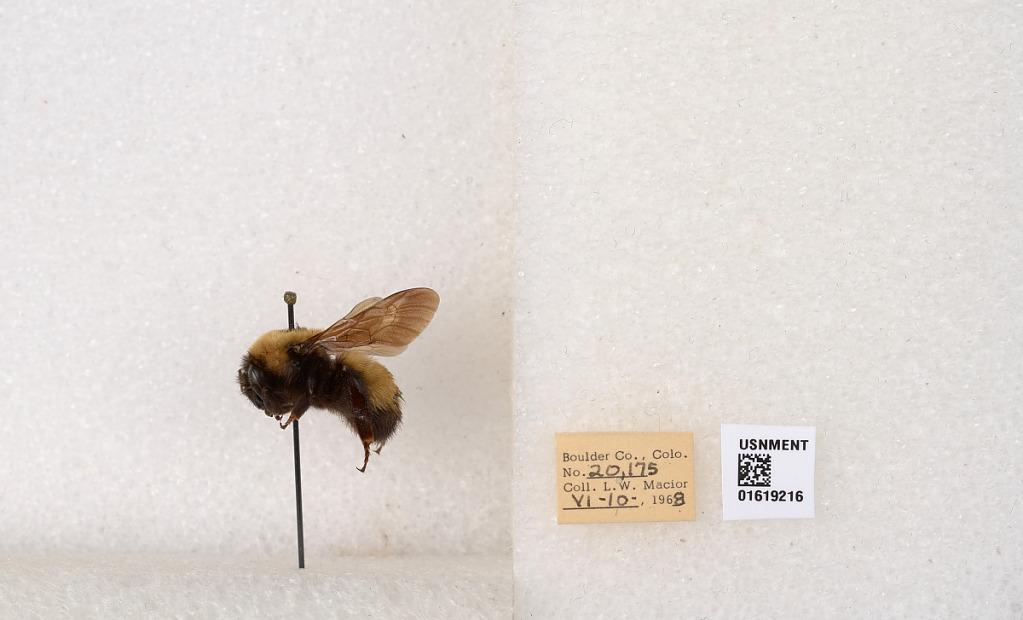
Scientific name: Bombus (Bombus) nevadensis Cresson